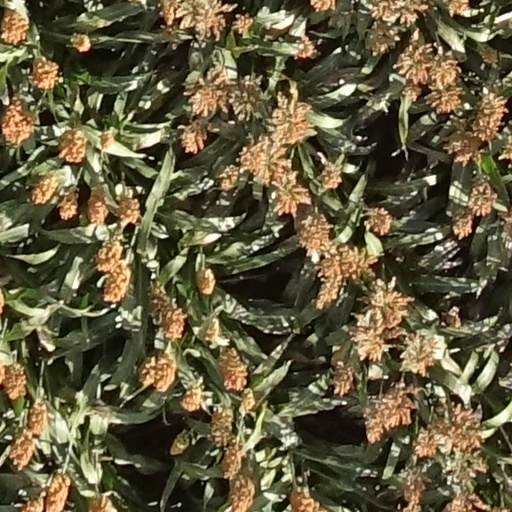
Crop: sorghum